Milecastle

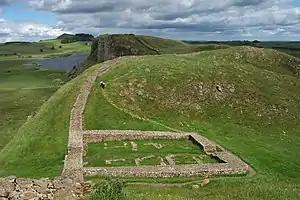
The remains of Milecastle 39 (Castle Nick), near Steel Rigg on Hadrian's Wall

A milecastle was a small fort (fortlet), a rectangular fortification built during the period of the Roman Empire. They were placed at intervals of approximately one Roman mile along several major frontiers, for example Hadrian's Wall in Great Britain (Britannia in the Roman period), hence the name.